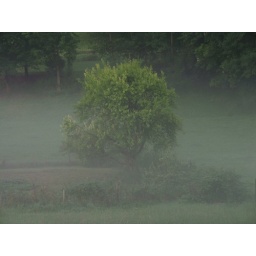
Tree in front of my house, picture taken from the kitchen window